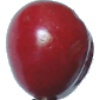
Label: Cherry 2